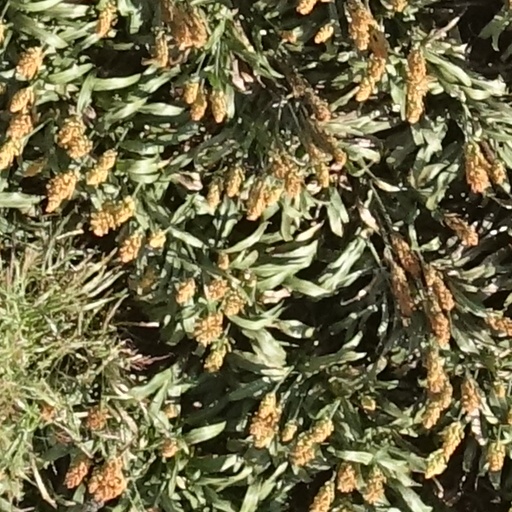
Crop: sorghum